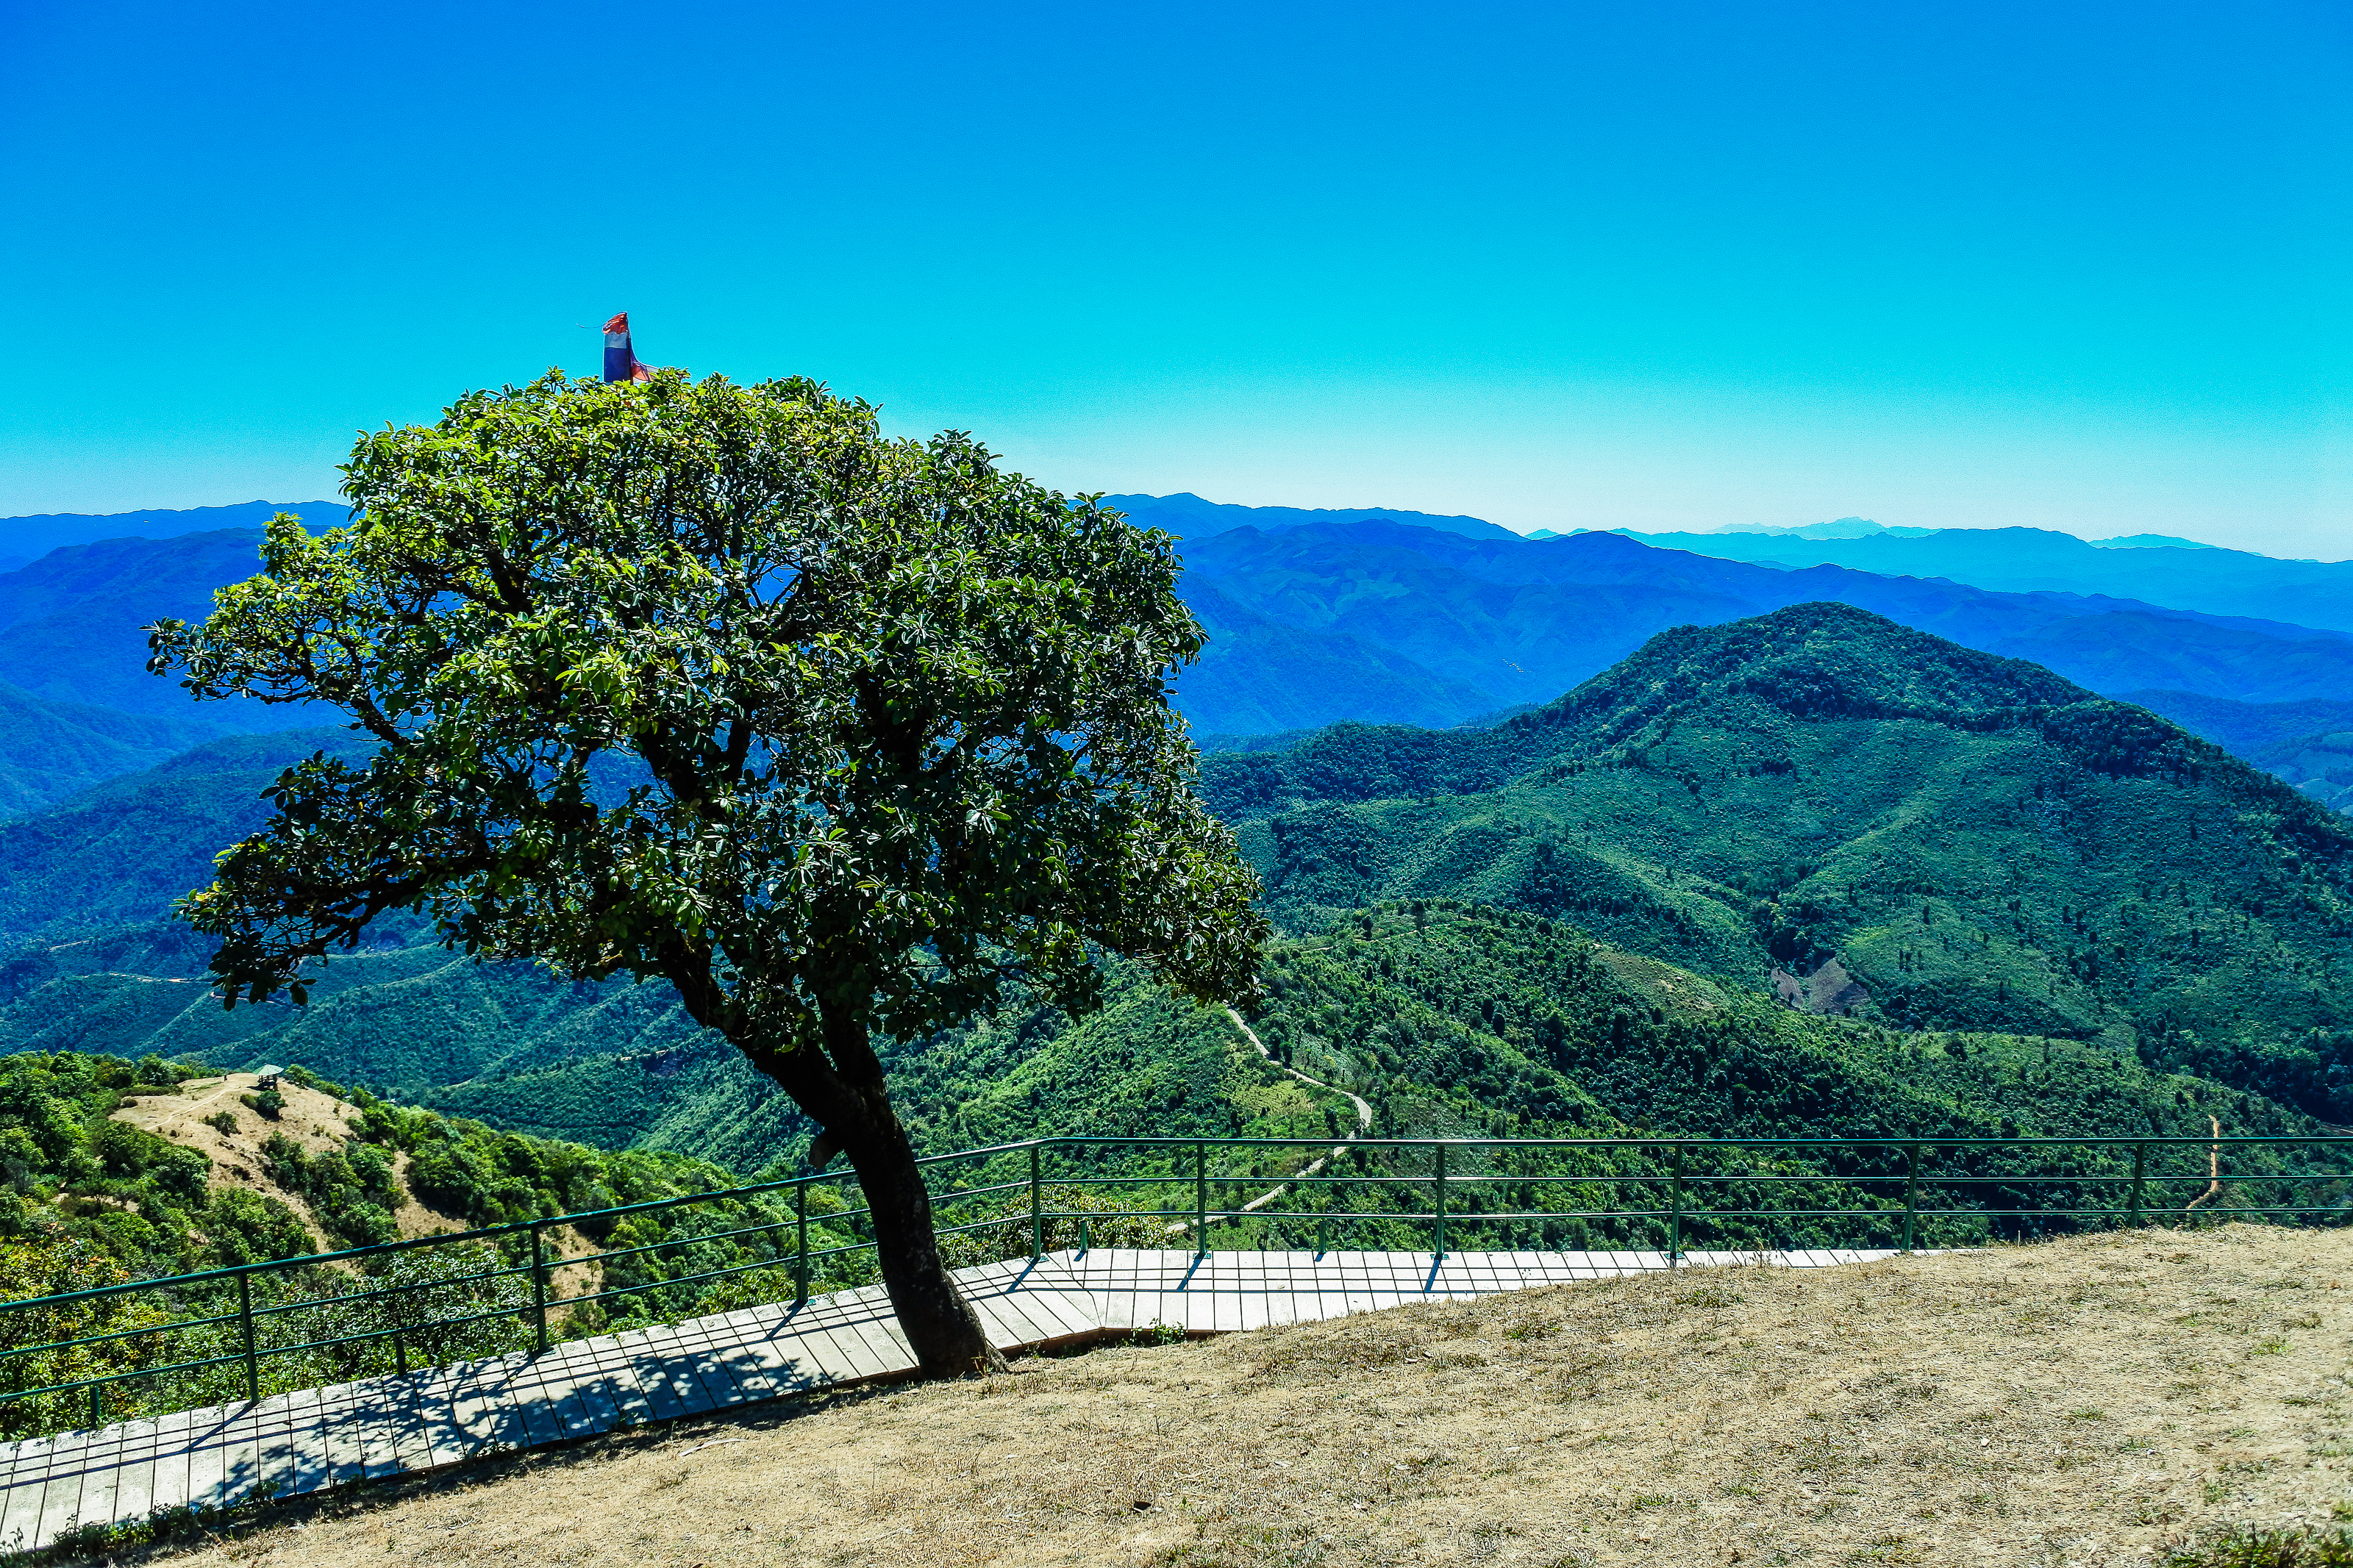
sunrise, beauty, color, dusk, sob, bright, yellow, scenic, sun, summer, scene, cloud, gold, red, beautiful, mountain, view, romantic, weather, season, sunny, mey, sky, viewpoint, wallpaper, nature, heaven, morning, mae hong son, orange, sunlight, outdoors, light, background, vacations, sunset, dawn, evening, travel, colorful, landscape, tree, natural landscape, vegetation, blue, mountainous landforms, hill, hill station, green, wilderness, woody plant, sea, azure, mountain range, plant, tourism, coast, mount scenery, ridge, national park, road, vacation, horizon, fell, ocean, tropics, coastal and oceanic landforms, rock, promontory, bay, forest, grassland